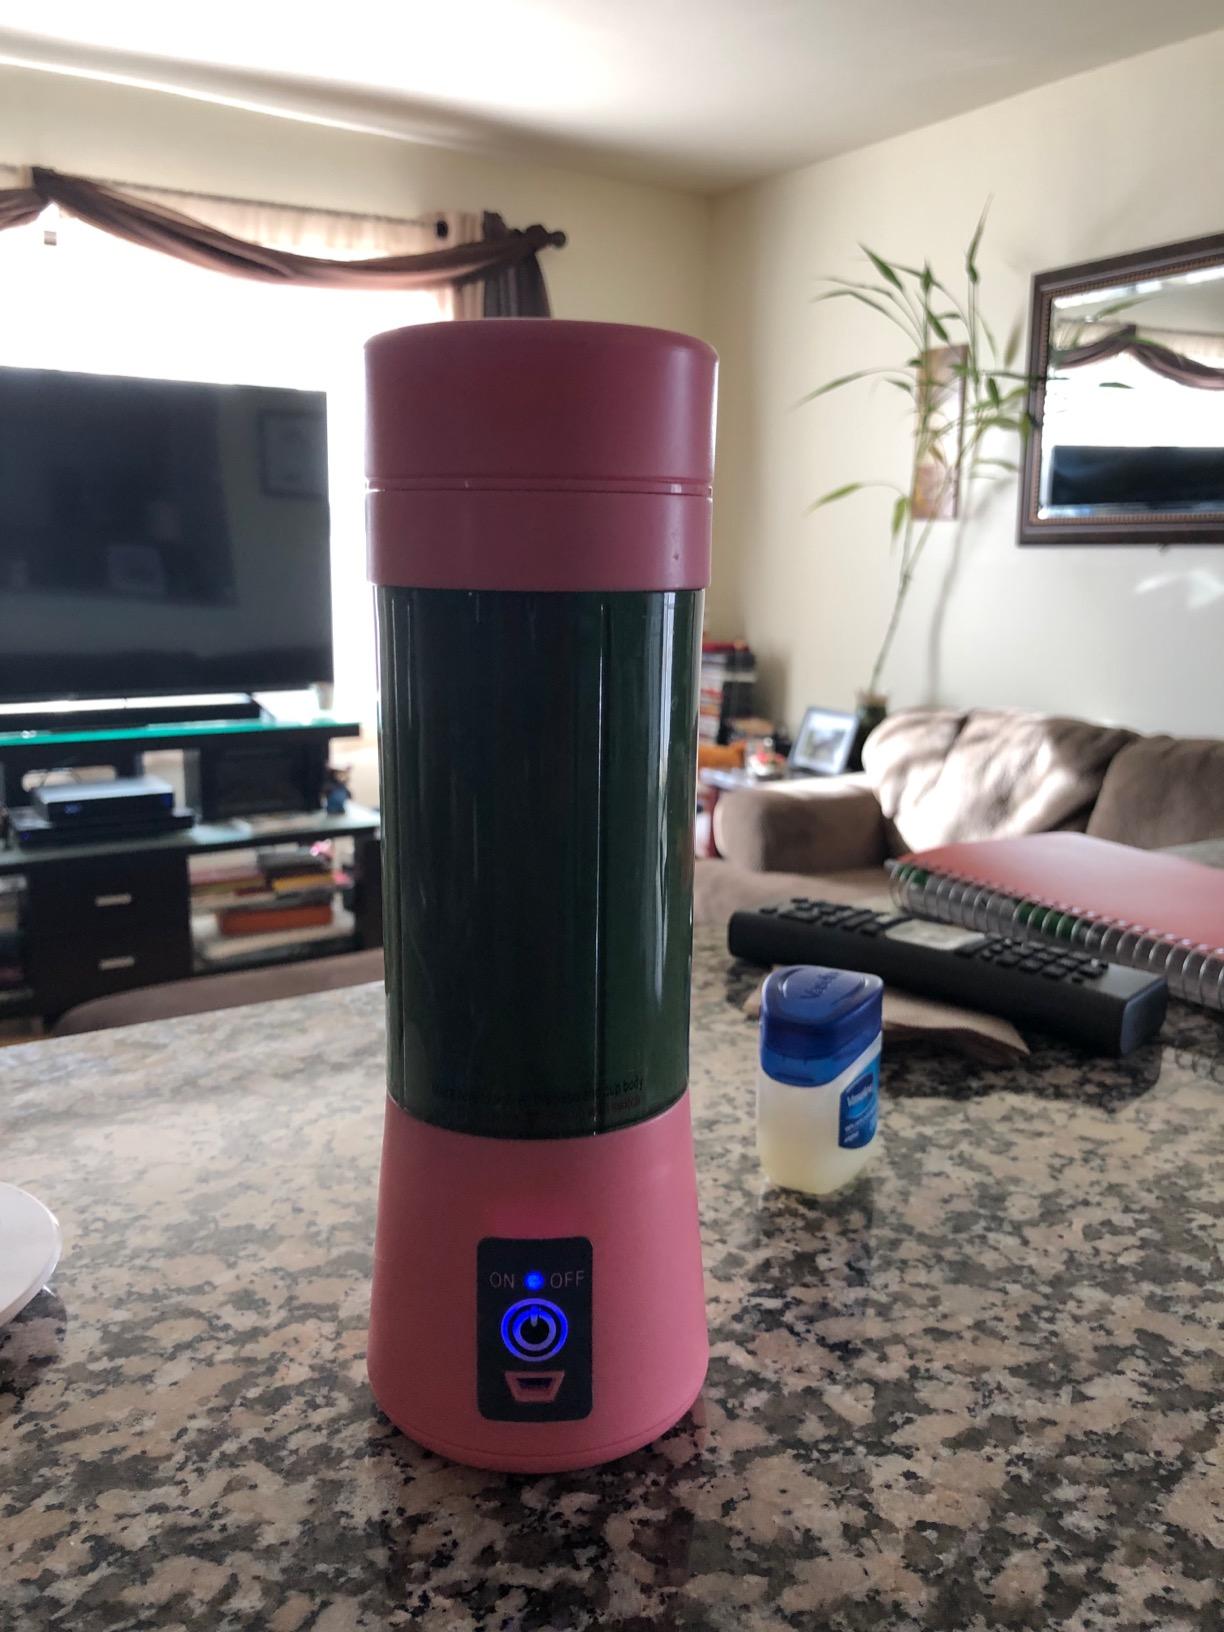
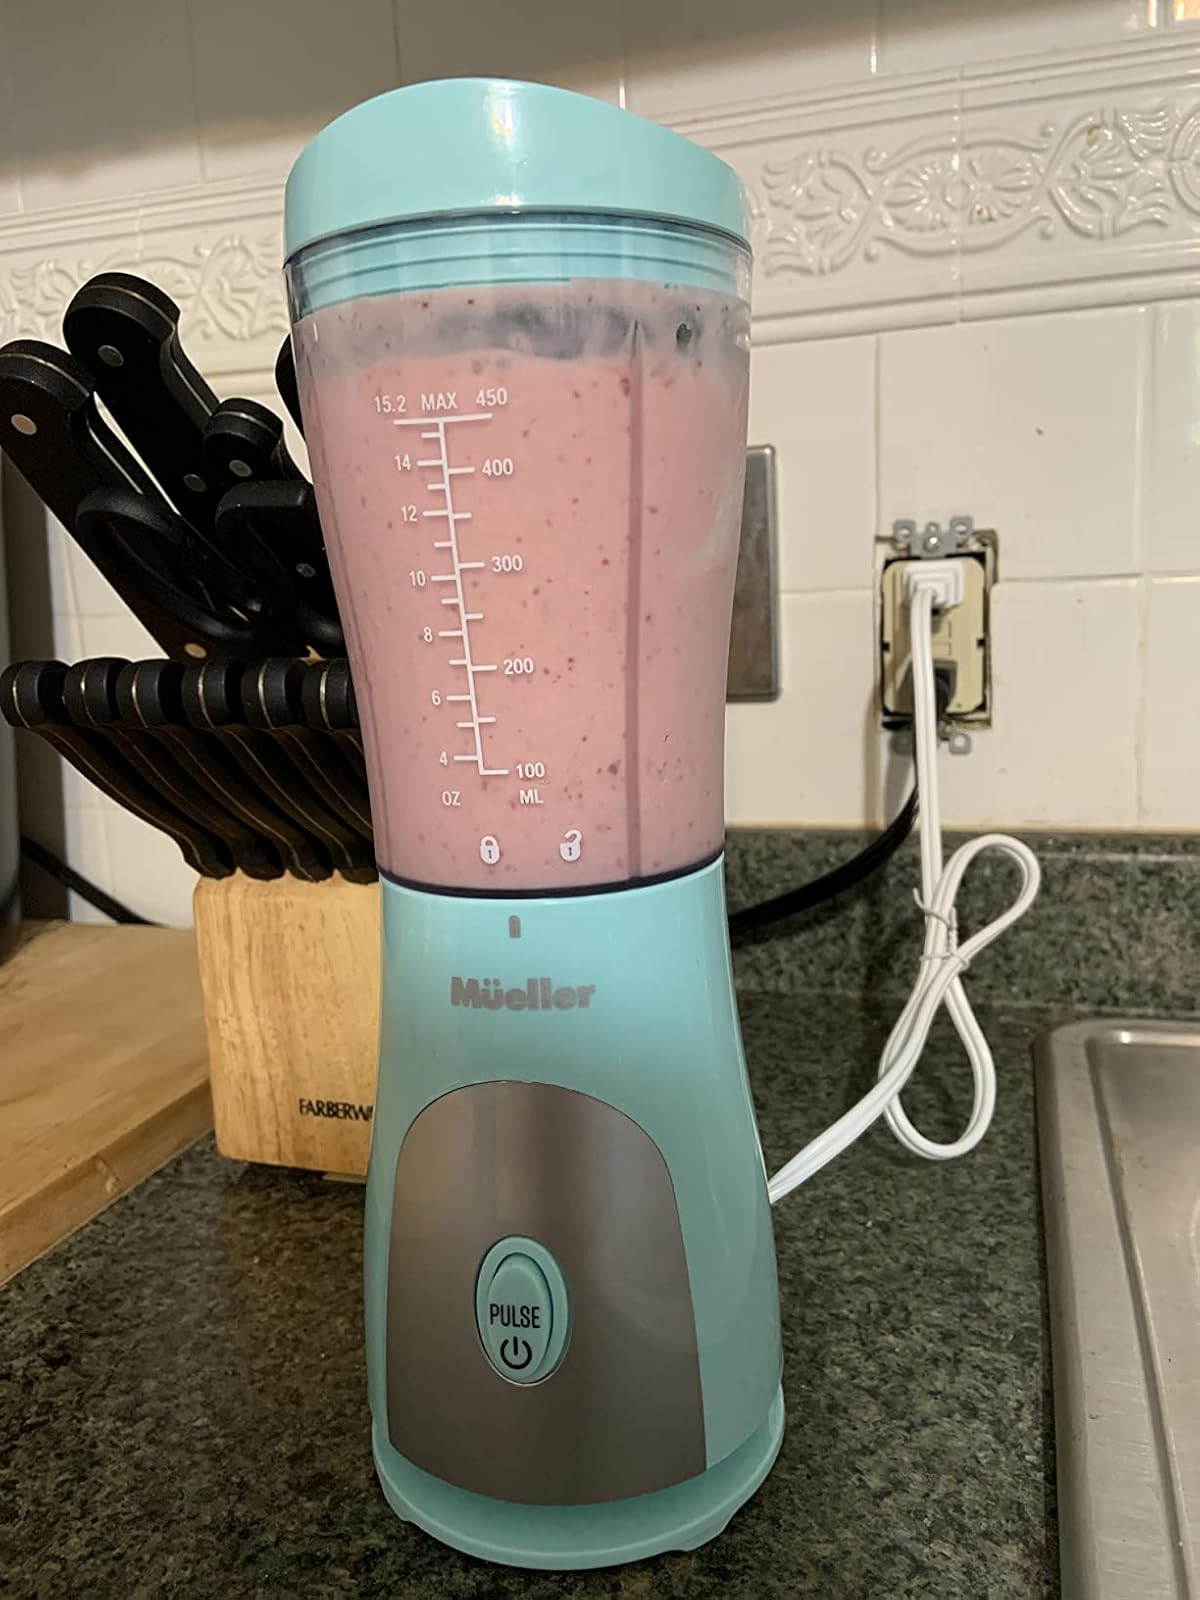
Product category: items_blender
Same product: no